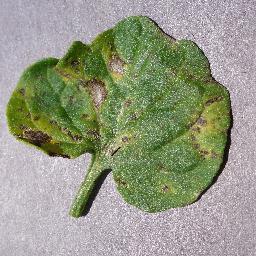
Label: Tomato___Septoria_leaf_spot